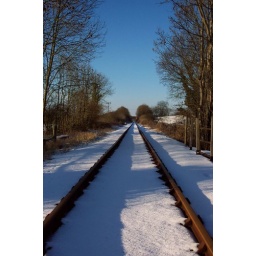
On the Mid Norfolk Railway, the Tiffey foot crossing in the snow and frost......... and blue sky